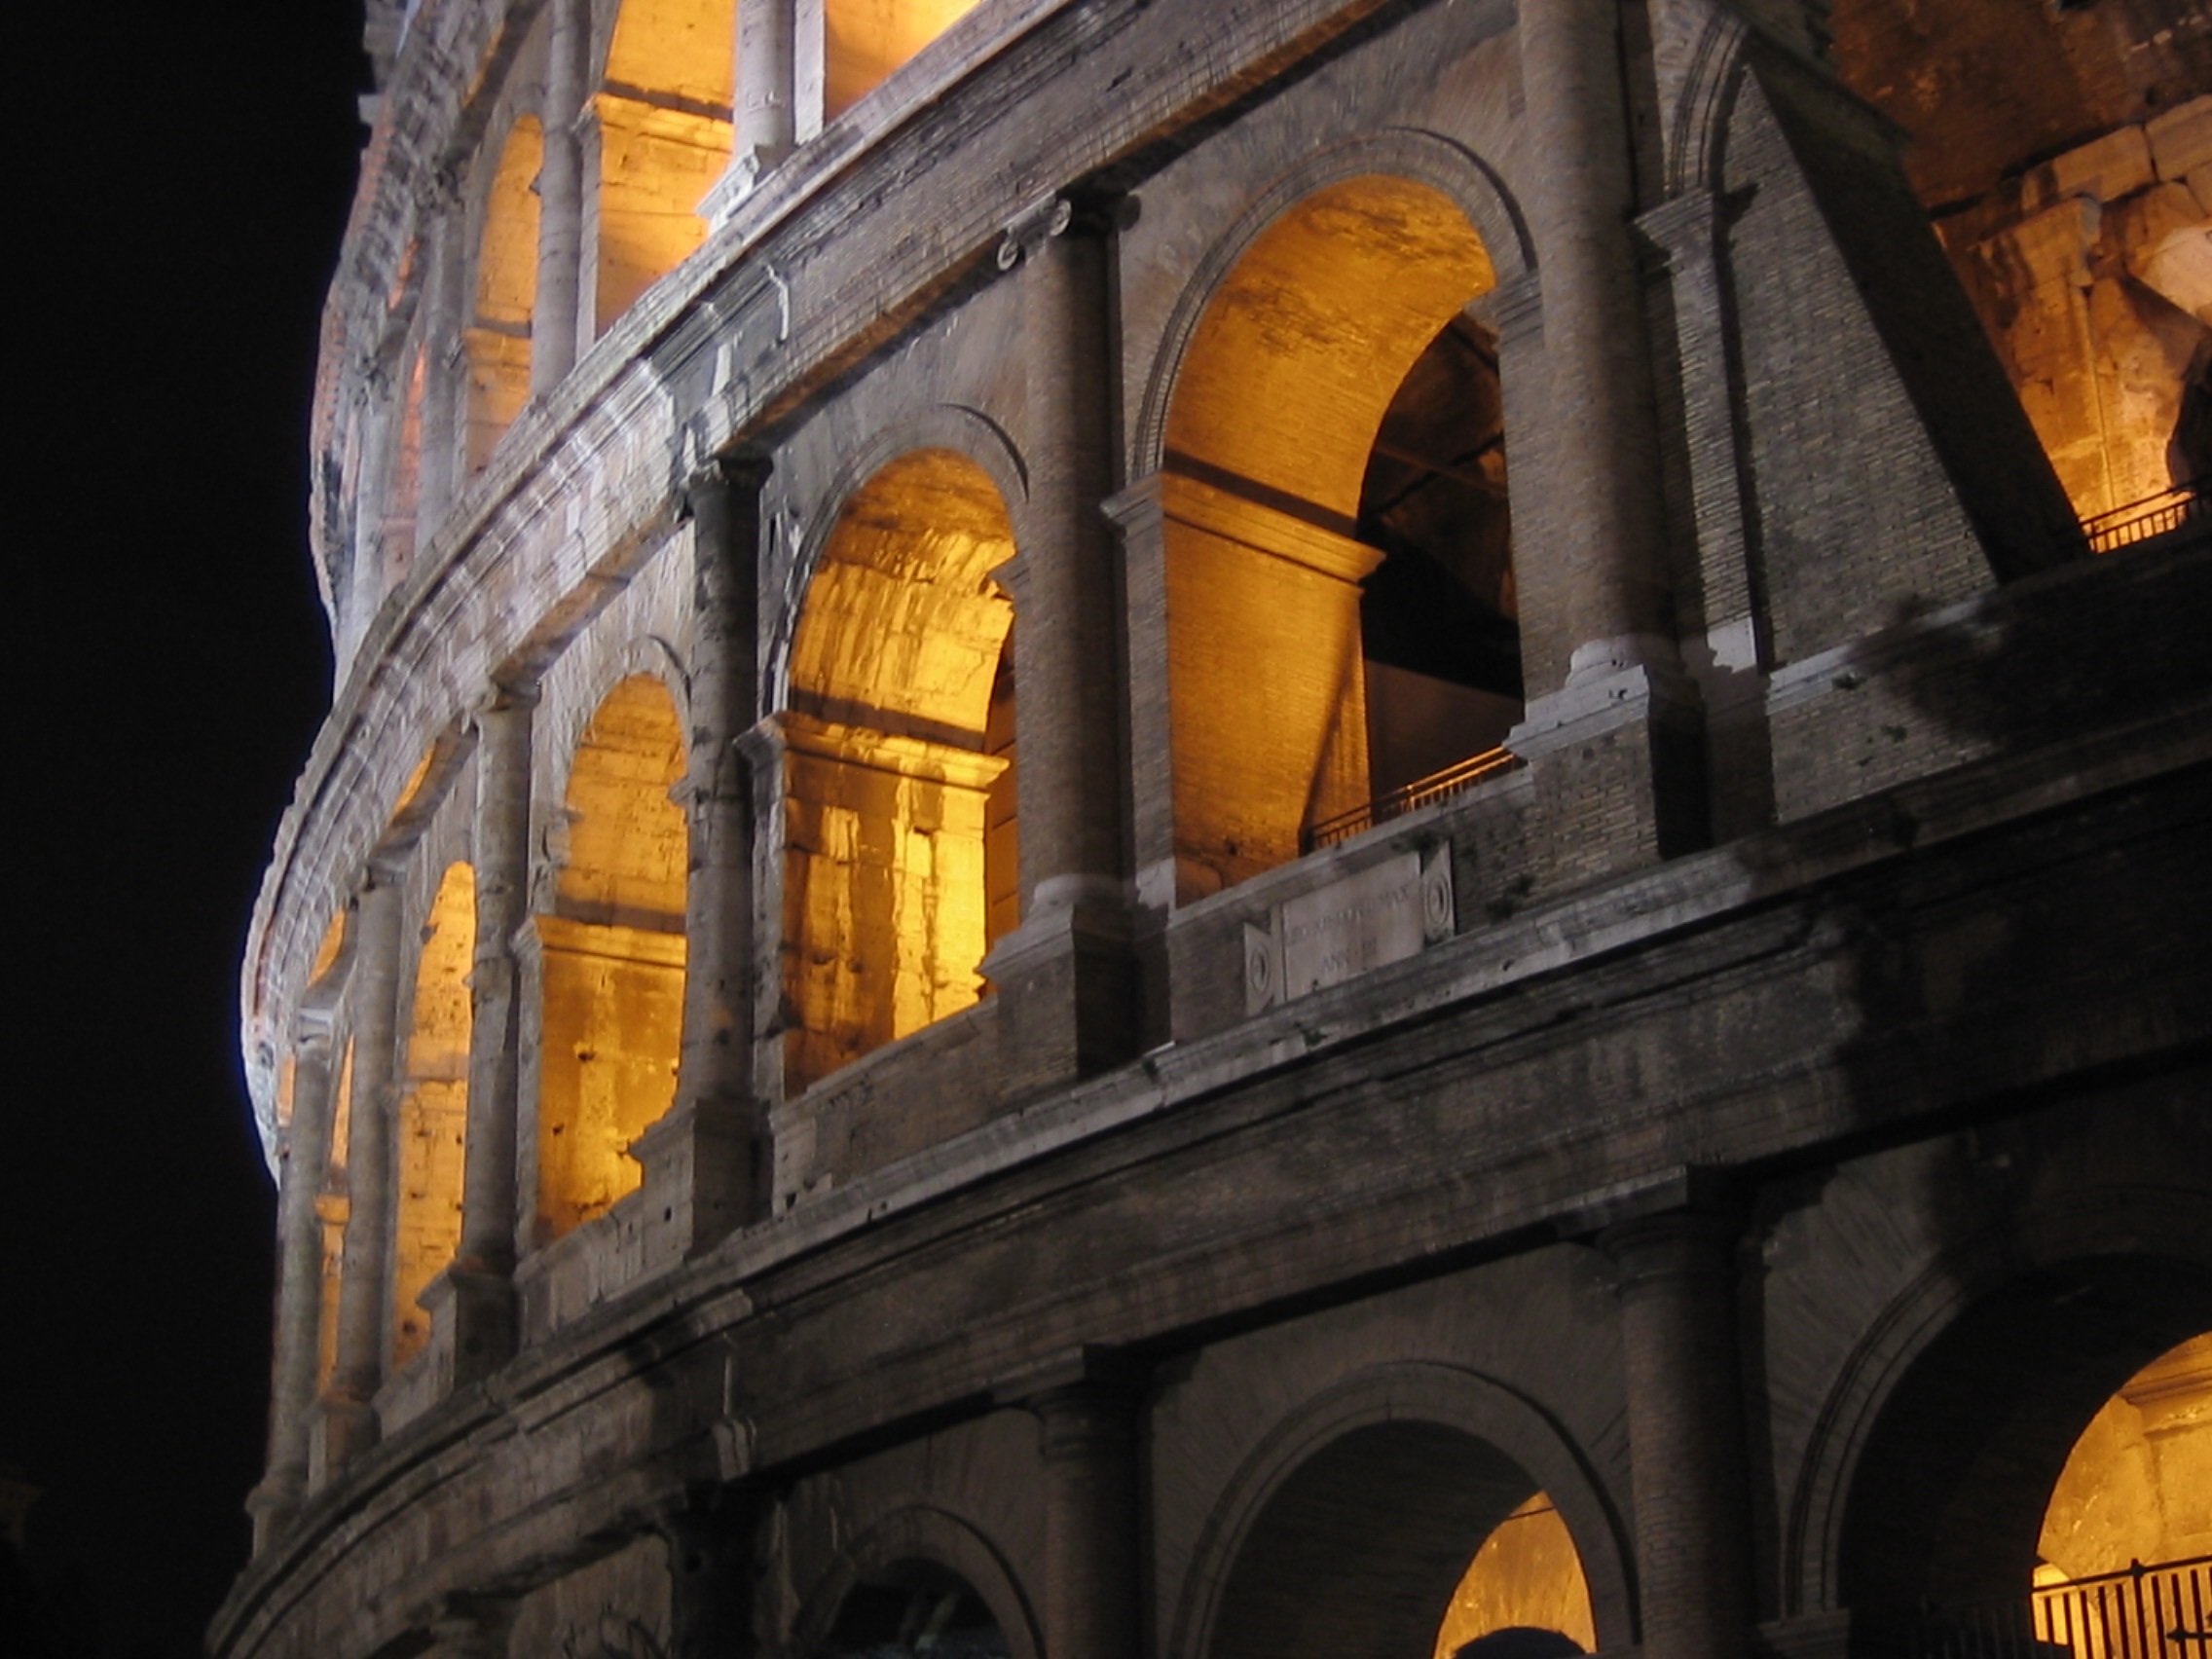
architecture, night, old, europe, arch, evening, italy, facade, church, cathedral, place of worship, colosseum, place, rome, temple, culture, basilica, middle ages, forum, roman forum, ancient history, roman coliseum